Tarap (film)

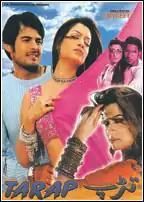
DVD Cover

Tarap is a 2006 Pakistani Urdu film directed by Sangeeta. It was shot in Dubai and Lahore. It is known for its popular soundtrack.